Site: brandenburg
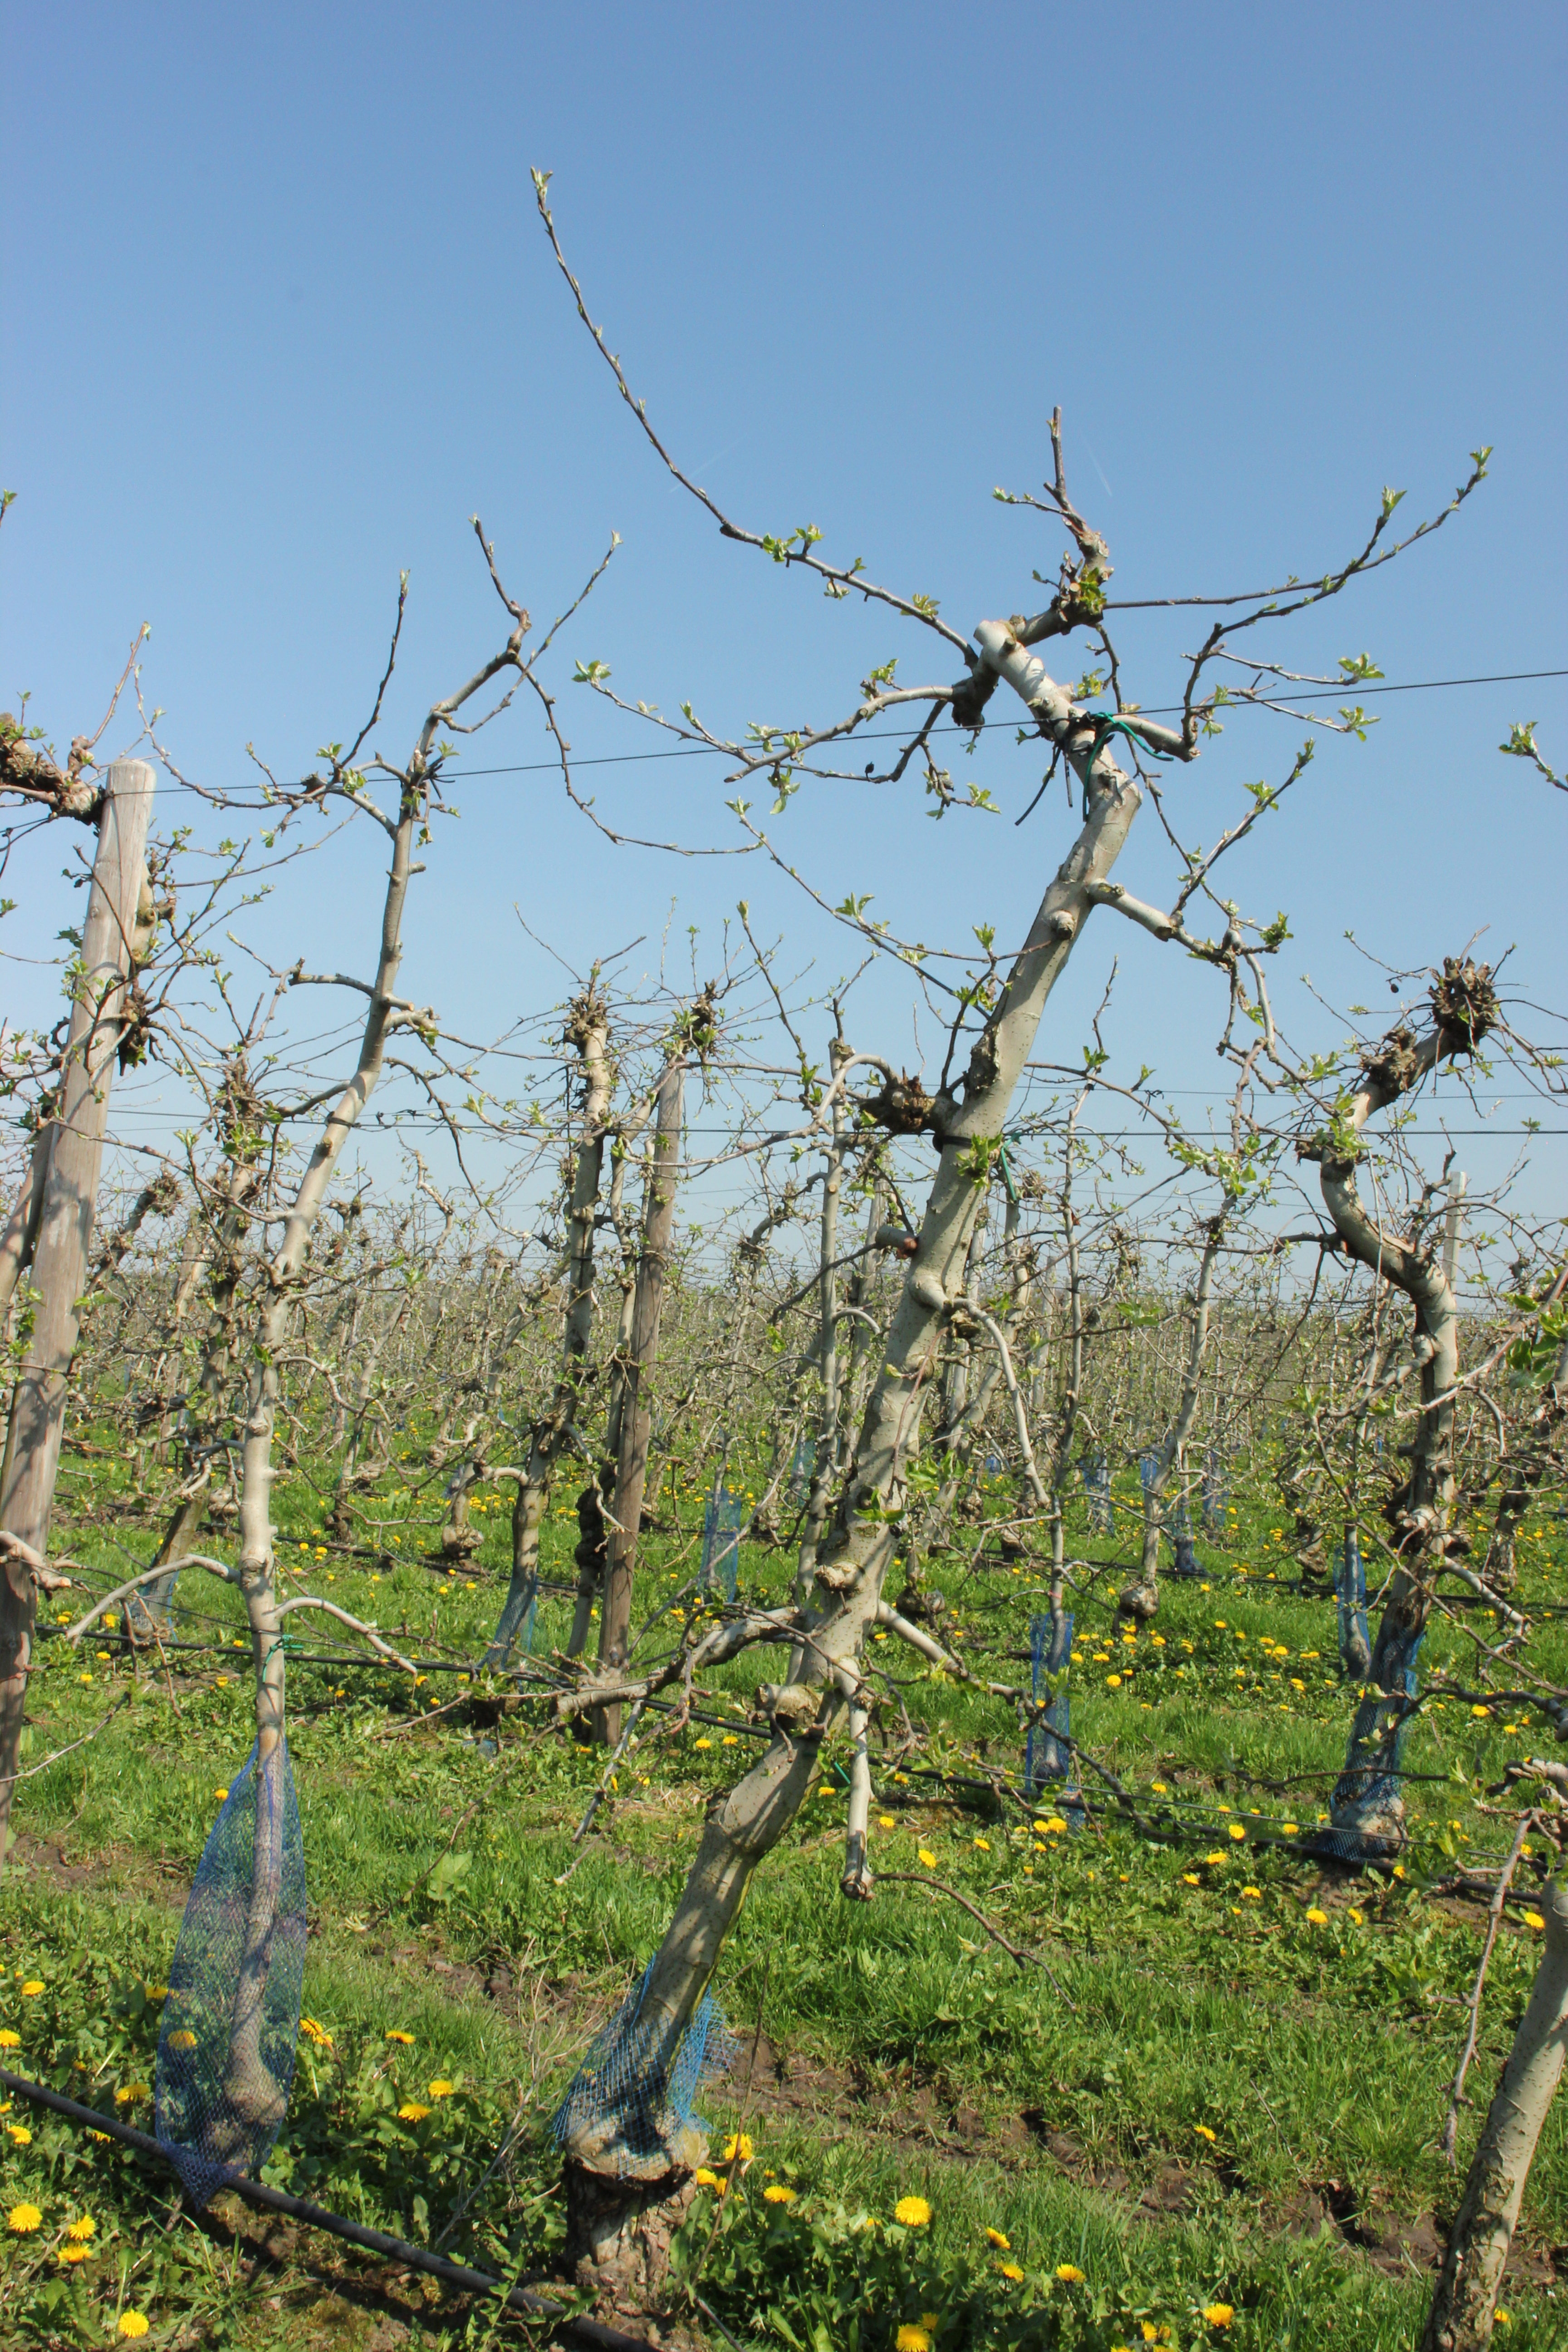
Growth stage (BBCH 56): Inflorescence emergence